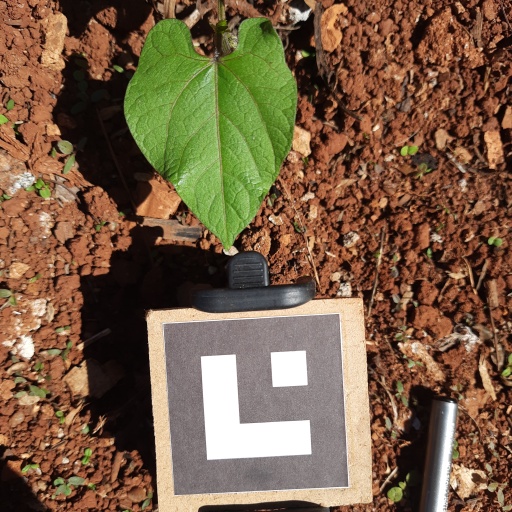
Observations: wavy surface, no eating holes, under sunlight